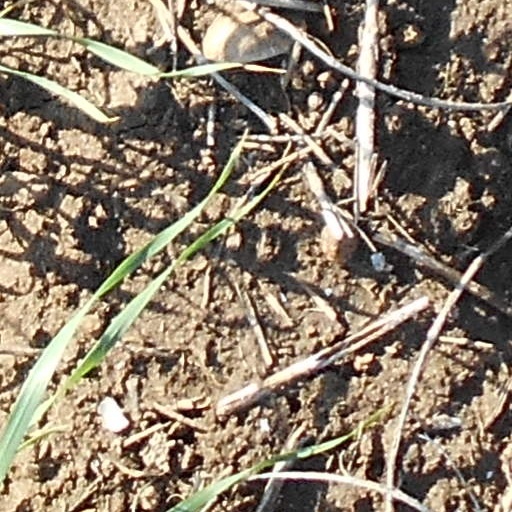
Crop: wheat